Decumanus

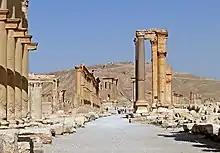
"Decumanus maximus" in Palmyra, Syria

In the ancient Roman city of Barcino (present day Barcelona, Spain), the "decumanus maximus" started at the late-Roman gate (which still stands) in front of the current "Plaça Nova" square.